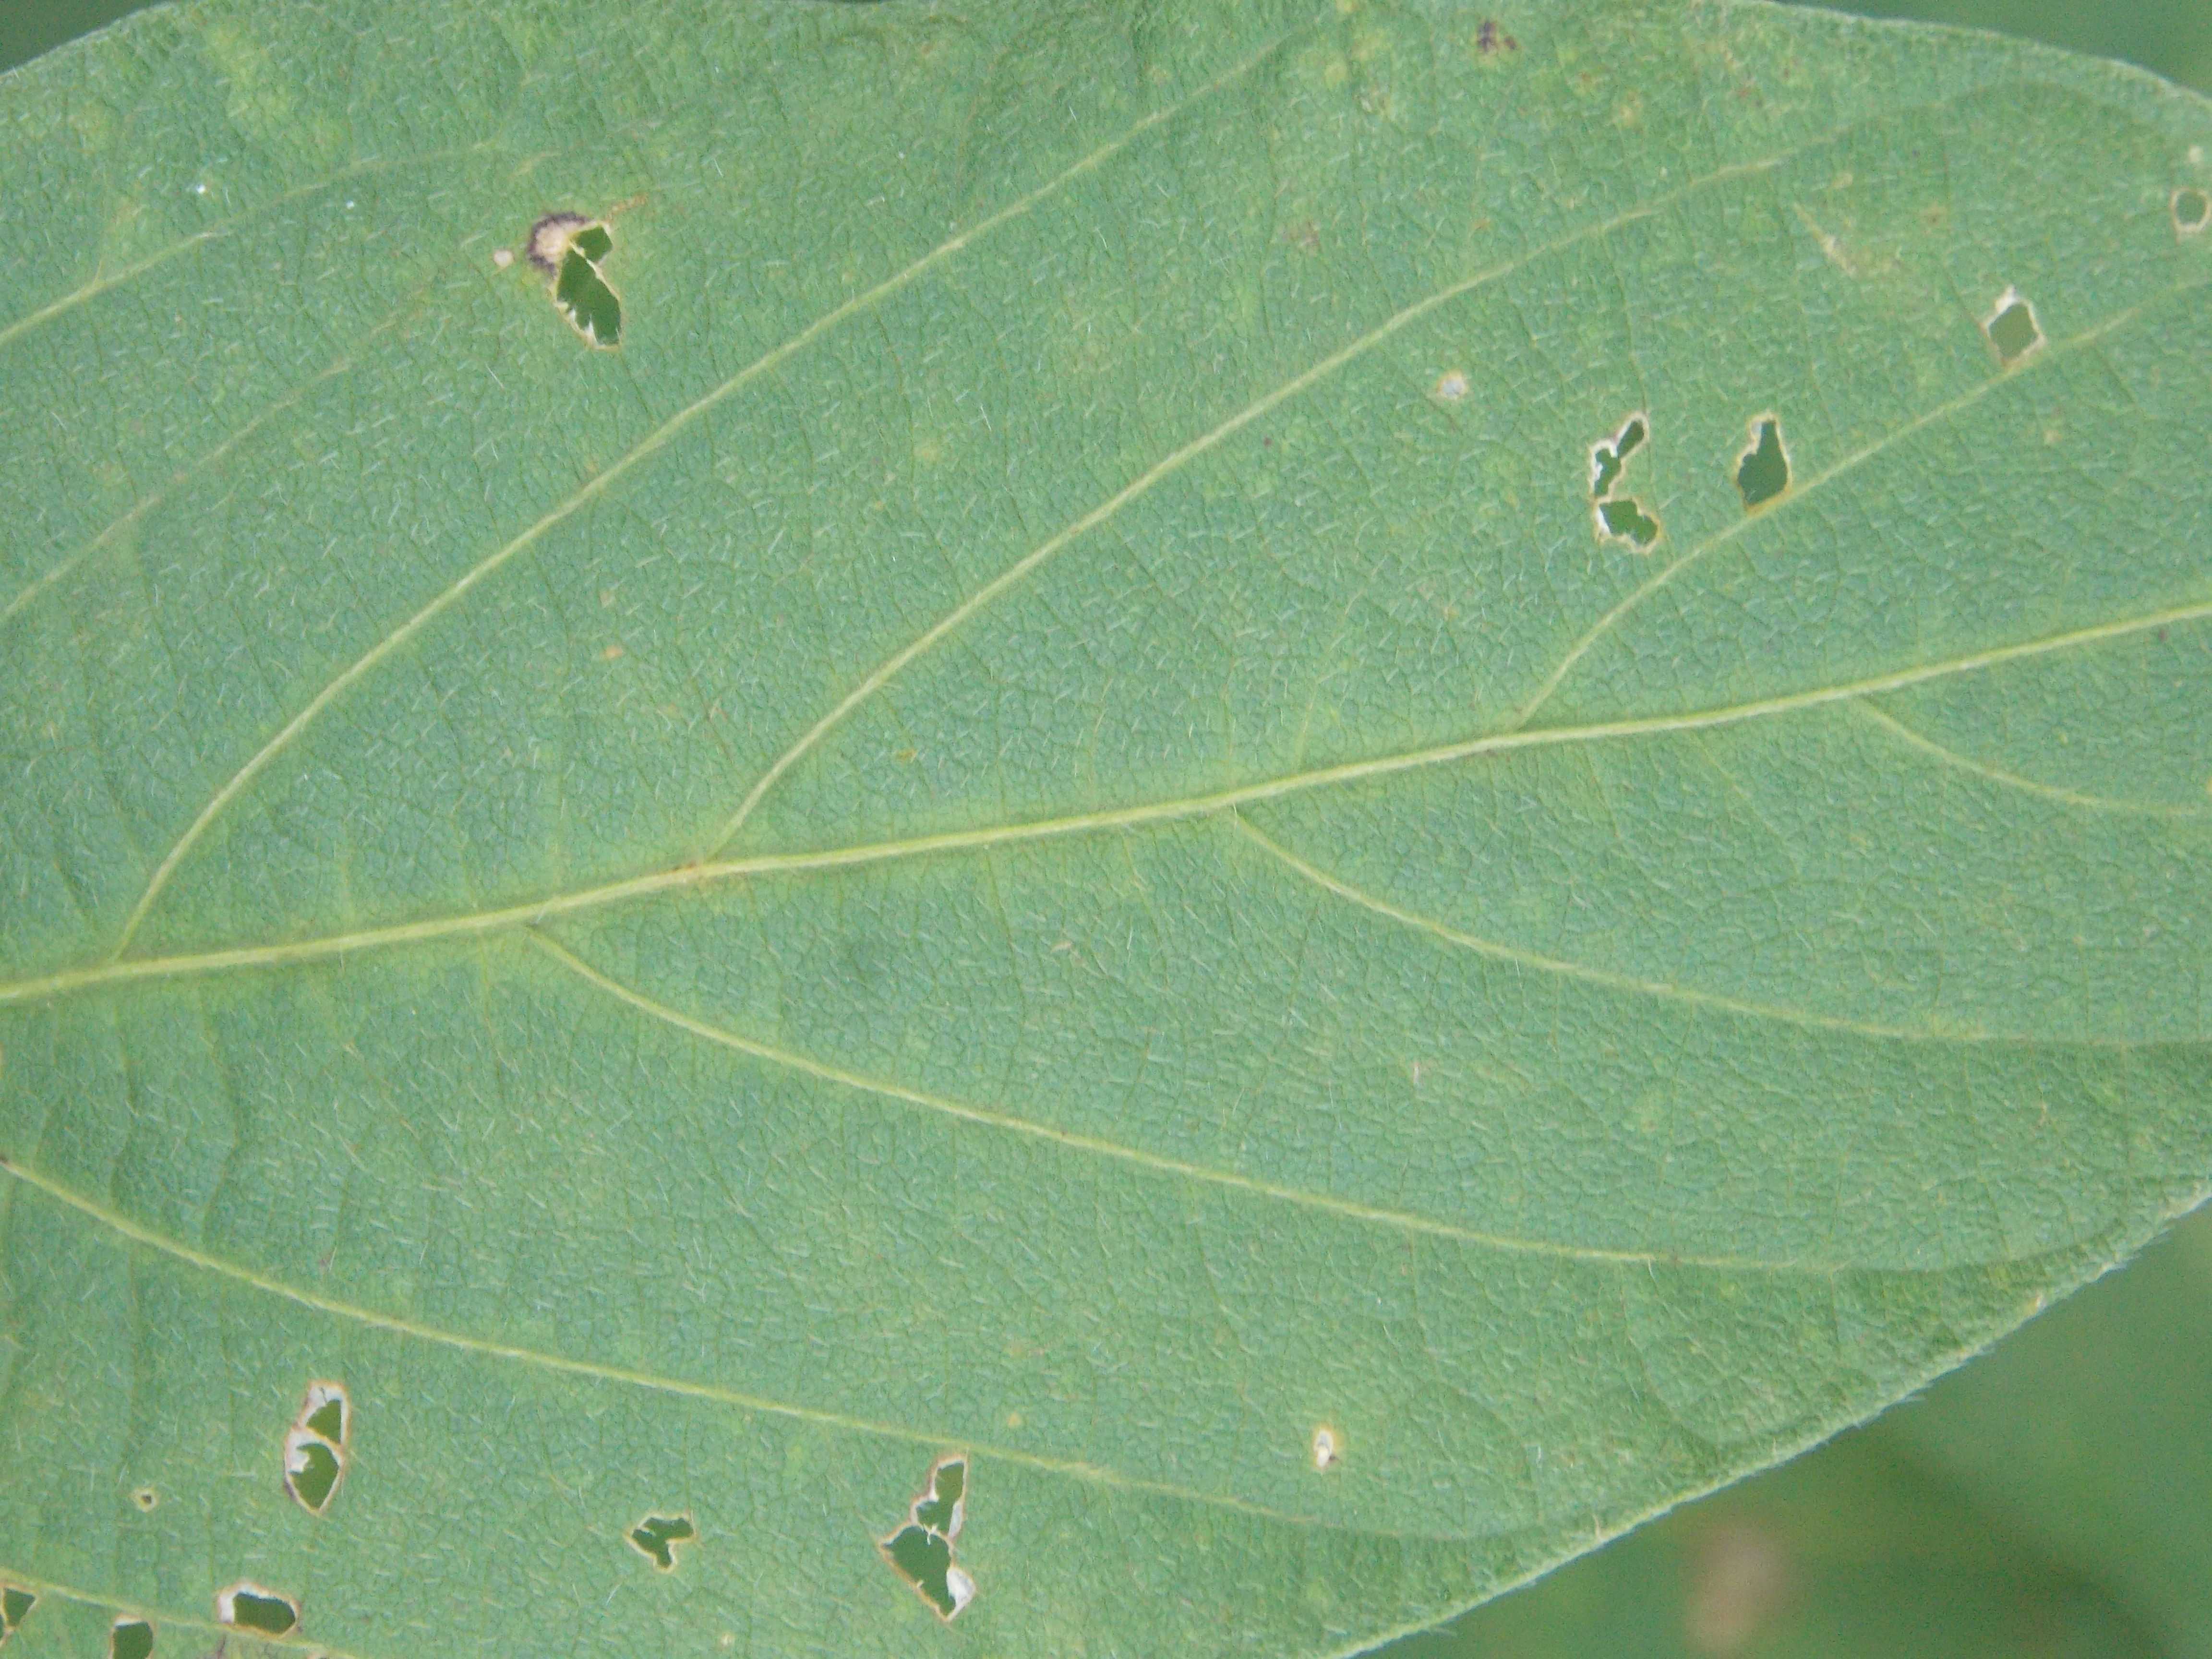
Label: Healthy